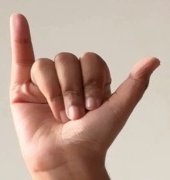
ASL sign: Y